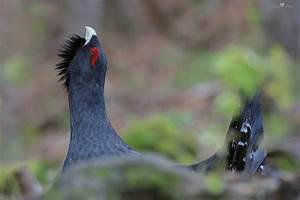
chicken